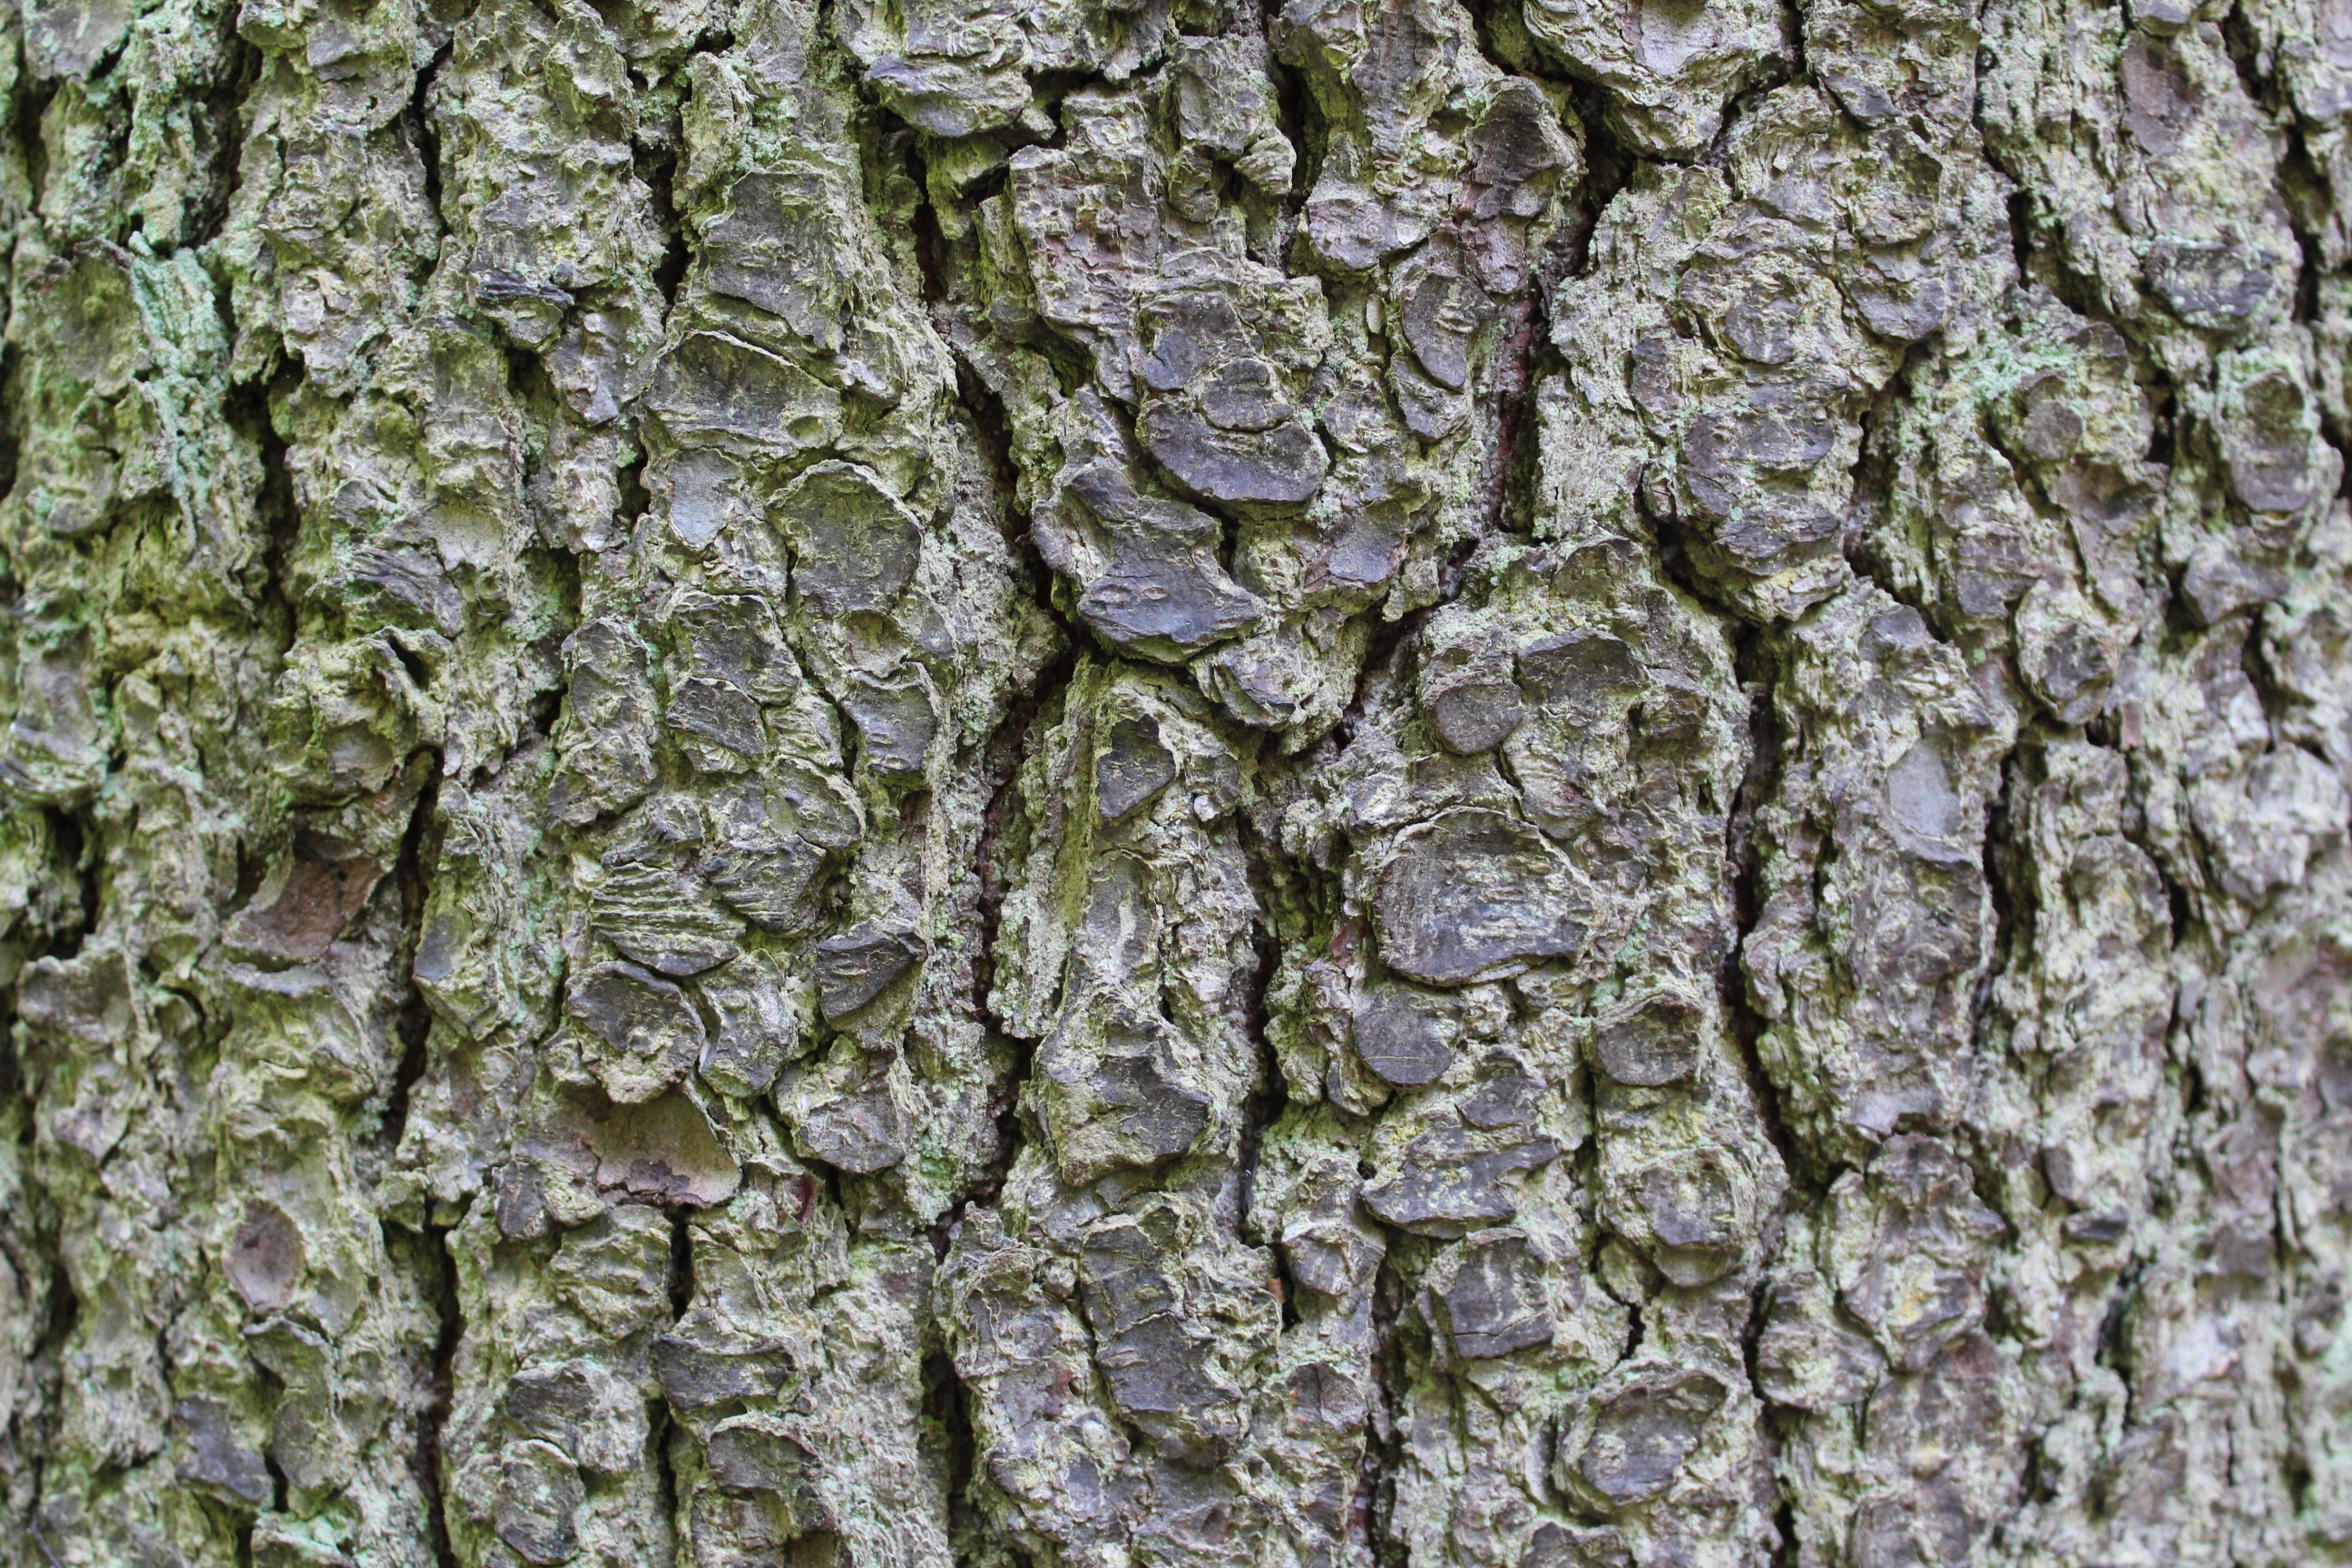
tree, forest, branch, plant, texture, leaf, flower, trunk, bark, pattern, green, birch, brown, soil, cracked, tribe, flowering plant, plant stem, woody plant, land plant